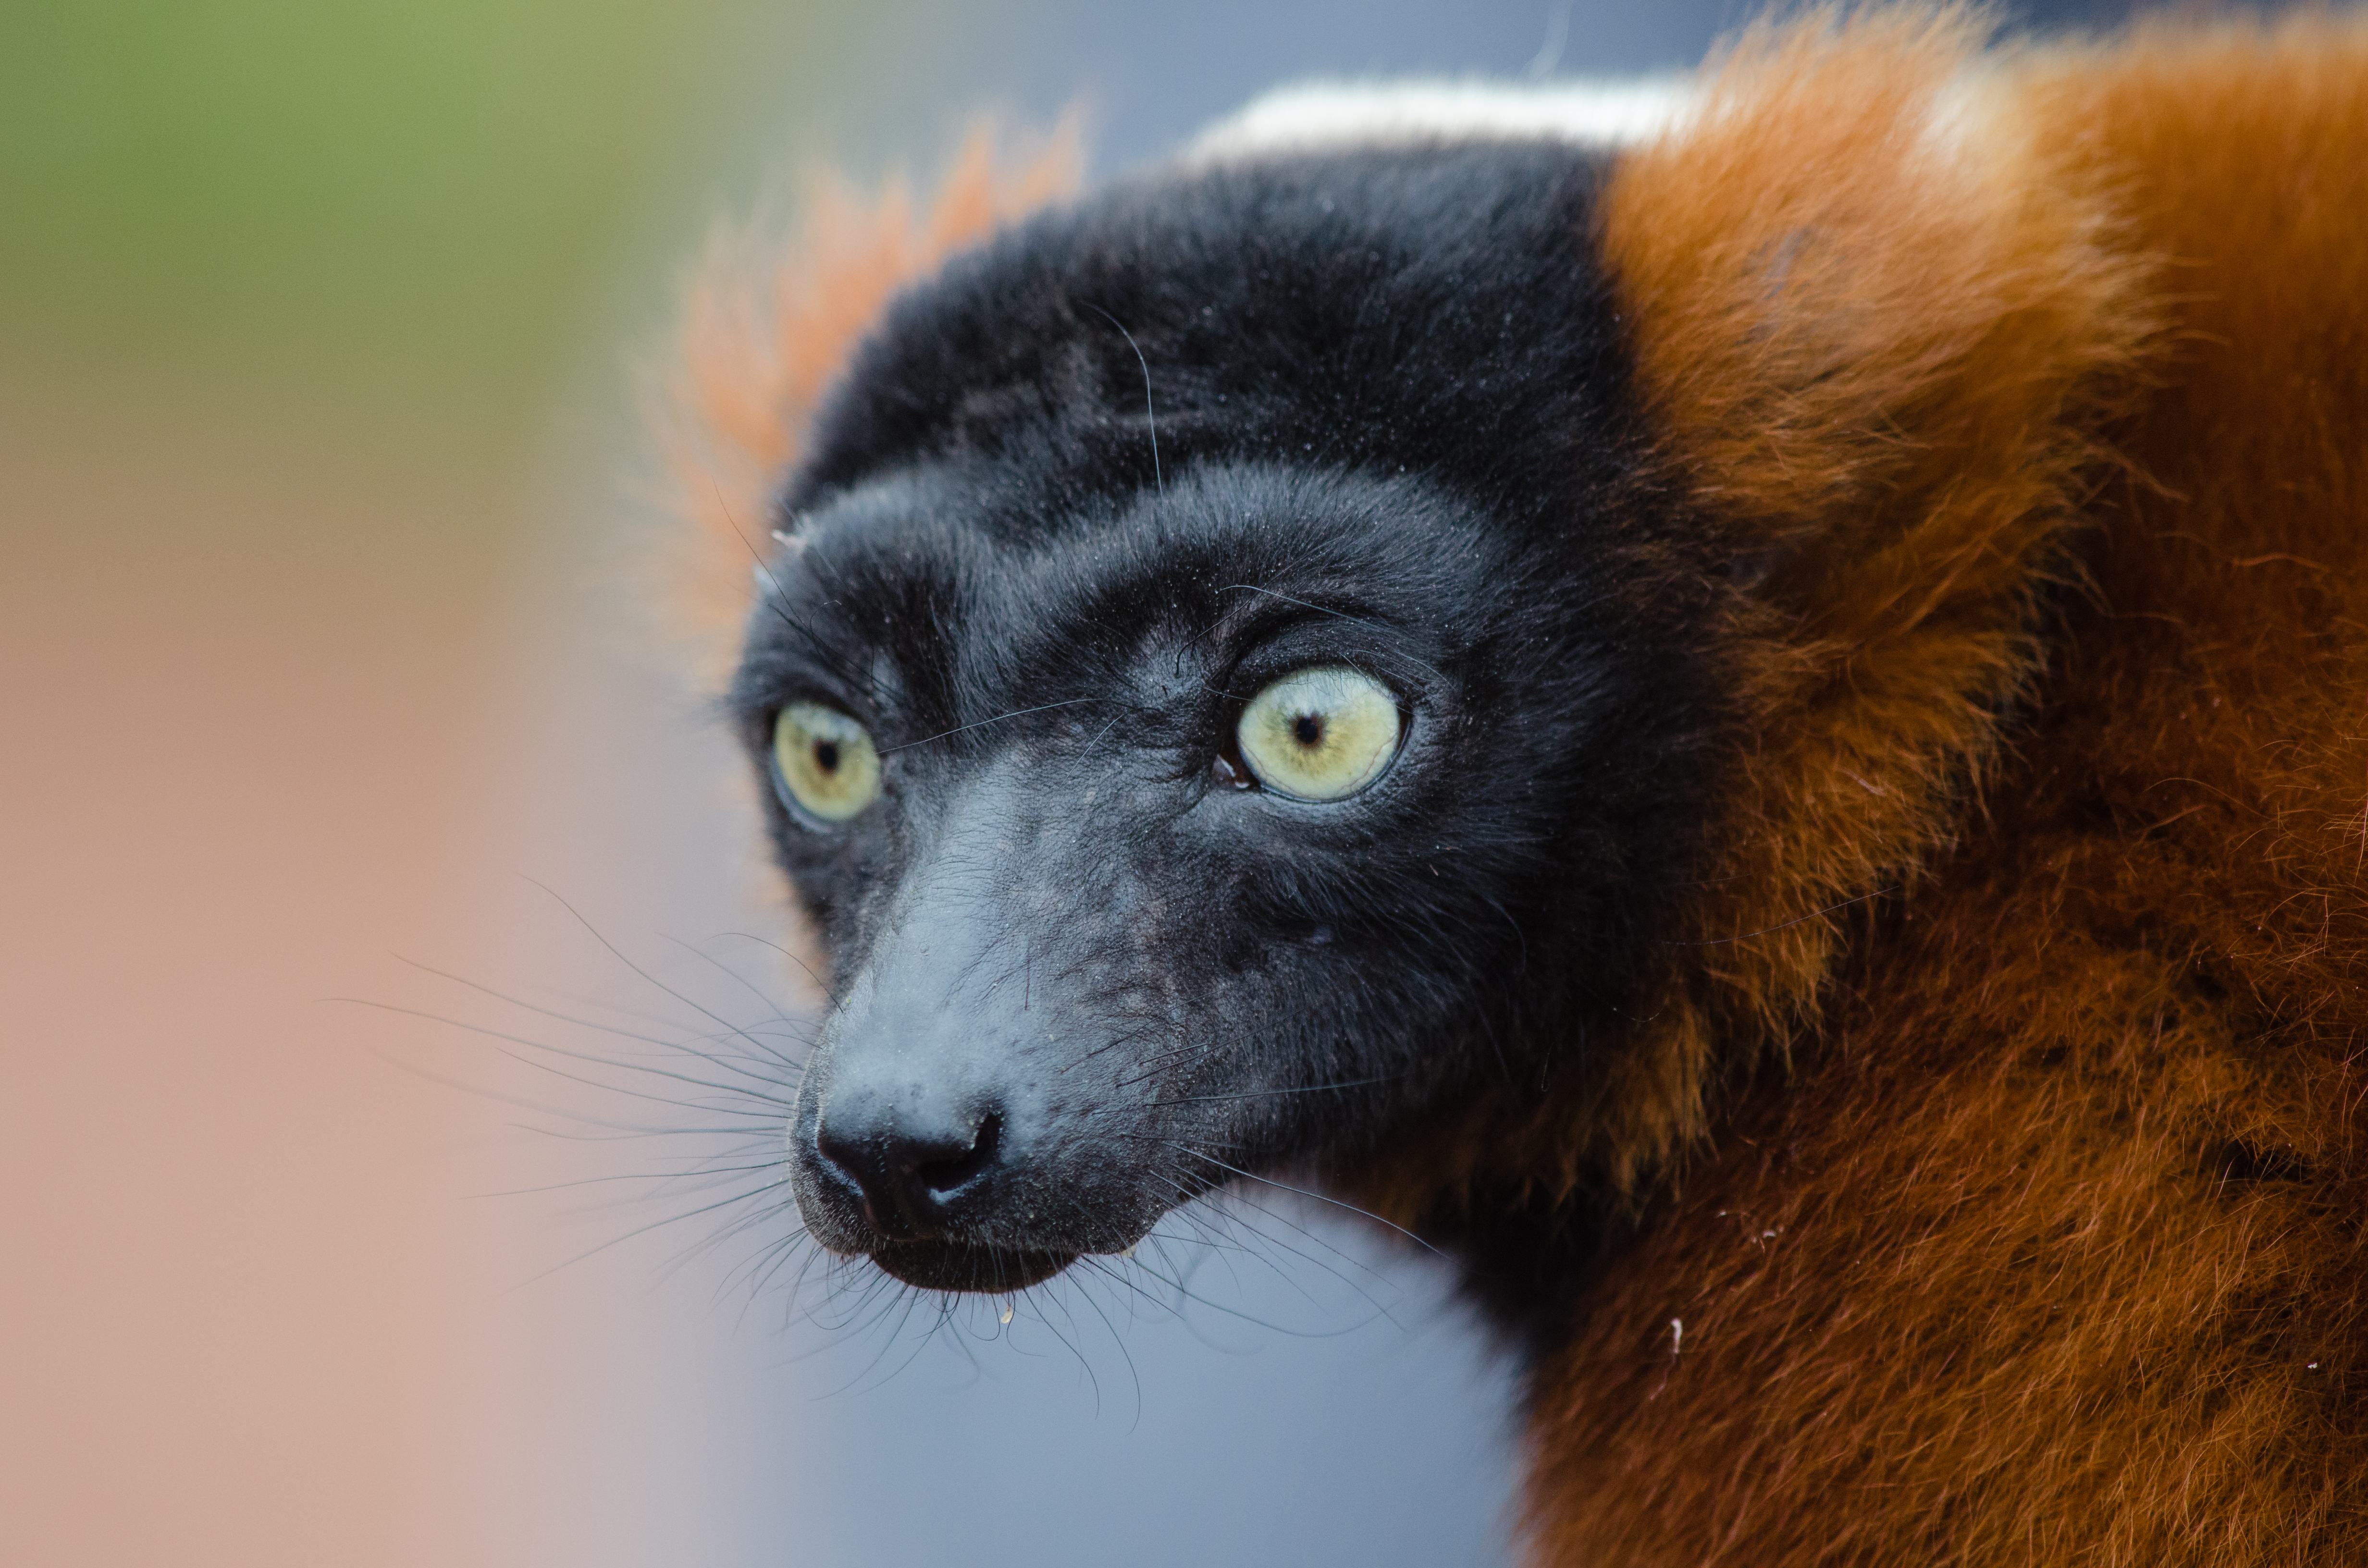
bokeh, feet, cute, wildlife, zoo, red, mammal, nikon, fauna, primate, close up, eyes, whiskers, hands, madagascar, vertebrate, zoom, germany, deutschland, augen, adorable, lemur, d7000, roter, niedlich, tierpark, hnde, fse, madagaskar, ruffed, vari, lemuren, gelsenkirchen, erlebniswelt, new world monkey